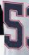
Number: 5